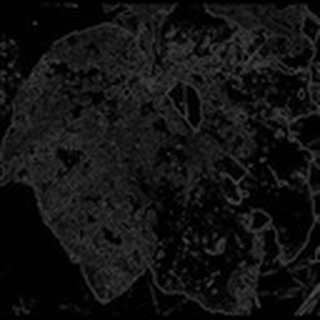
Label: cotton_powdery_mildew